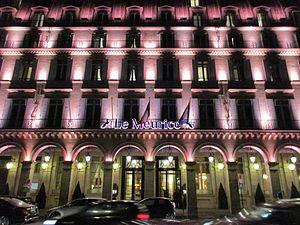
Hôtel Meurice (Paris)
Le Meurice, ou l’hôtel Meurice, est un palace parisien 5 étoiles de style néo-classique haussmannien, fondé par Augustin Meurice en 1815. Situé depuis 1835 au 228, rue de Rivoli dans le 1ᵉʳ arrondissement, il est labellisé Entreprise du patrimoine vivant depuis 2014.